Judith Ellen Foster

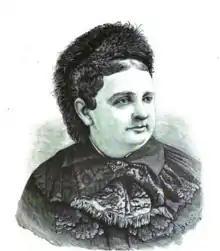
J. Ellen Foster (before 1889)

In 1887, Foster visited Europe, where she studied the temperance question. In England, she addressed large audiences. Returning to the United States, she took part in the International Council of Women in Washington. She published the "Constitutional Amendment Manual (1882)" and a number of pamphlets and magazine articles on temperance.